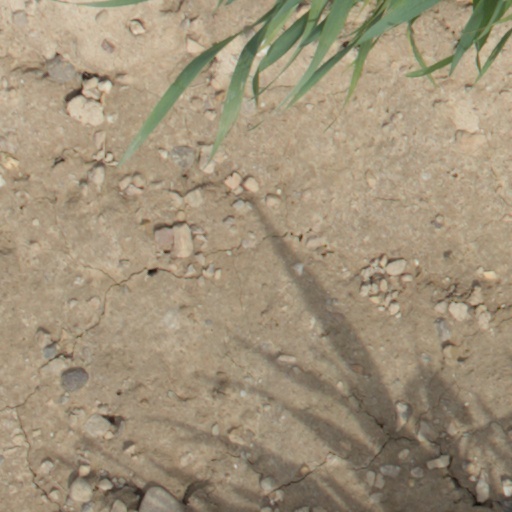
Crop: wheat